Penticton

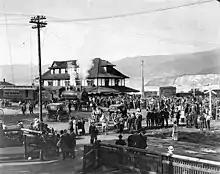
Headquarters of the Kettle Valley Railway were situated in Penticton.

The site of the city was first settled by the Syilx (Okanagan people), of the Interior Salish languages group, who initially named the community Phthauntac, meaning the "ideal meeting place", followed by Penticton, meaning a "place to stay forever", or officially "a place where people live year-round" in the Okanagan language. They settled around the city's two lakes: Skaha Lake and Okanagan Lake; the former was originally known as Dog Lake. Their descendants form the Penticton Indian Band, a First Nations government part of the Okanagan Nation Alliance situated near Penticton.